Leonard F. Wing

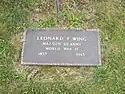
Bronze military grave marker, Leonard F. Wing

After returning home at the end of 1945, Wing spent time in the hospital to recuperate from pneumonia and other ailments. He took part in victory parades throughout New England in November and December, and was elected President of the Vermont Bar Association. He was considered a likely candidate for governor, and if incumbent Mortimer Proctor adhered to tradition and left office after one term, Wing would likely have won the Republican nomination. In a state where only Republicans held statewide office from the 1850s to the 1960s, Wing would almost certainly have been elected governor in 1946.